Describe the emotion expressed in this image:  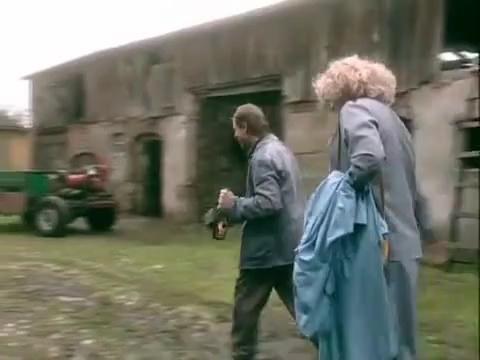
This person displays Fear, valence and arousal with low intensity.